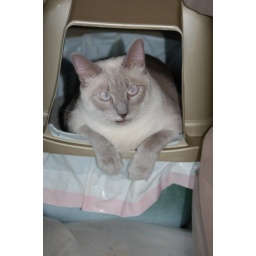
This is how he rode in the car for most of the drive to the lake house.